History of Ceará

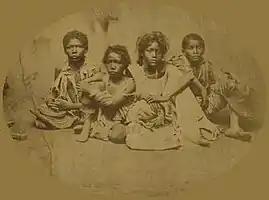
Victims of the Grande Seca of 1877–1878 in Ceará.

In the 19th century, an abolitionist campaign emerged in Ceará that abolished slavery in the state on March 25, 1884, before the Golden Law of 1888. Within Ceará, the first municipality to abolish slavery was Acarape, which was renamed Redenção after the event. Abolitionism was favored by the low importance of slavery in Ceará's economy compared to other regions of Brazil. It had the support of the Catholic Church, whose main figure was Father João Augusto da Frota, and groups composed of women from the state's elite.